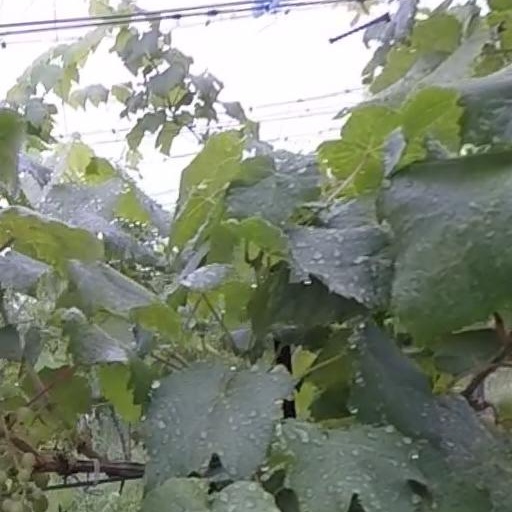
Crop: grape